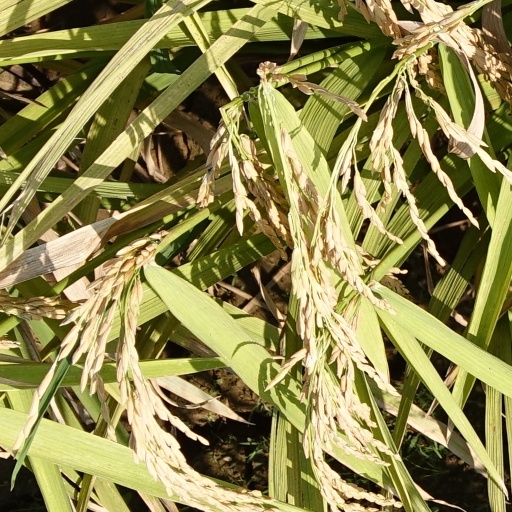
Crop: rice